Atacamatitan

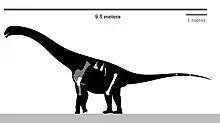
Skeletal diagram of the holotype

The holotype, SGO-PV-961, consists of a right femur, the proximal end of a humerus, two dorsal vertebrae, posterior caudal vertebrae, dorsal ribs and a possibly fragmentary element of the sternum, other fragmented caudal vertebrae and indeterminate bones. Most elements are slightly distorted, have a reddish coloration and are quite ponderous, due to extensive permineralization. Although the body estimates are quite uncertain, Thomas Holtz estimated its possible weight between .